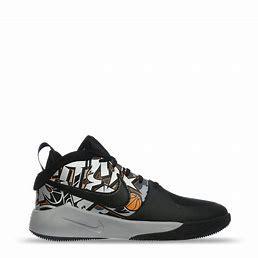
Brand: Nike
Model: Team Hustle D 9